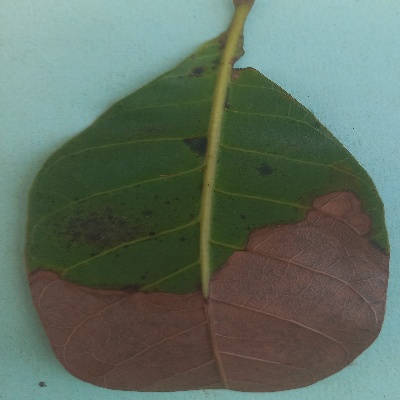
Crop: Cashew
Condition: anthracnose